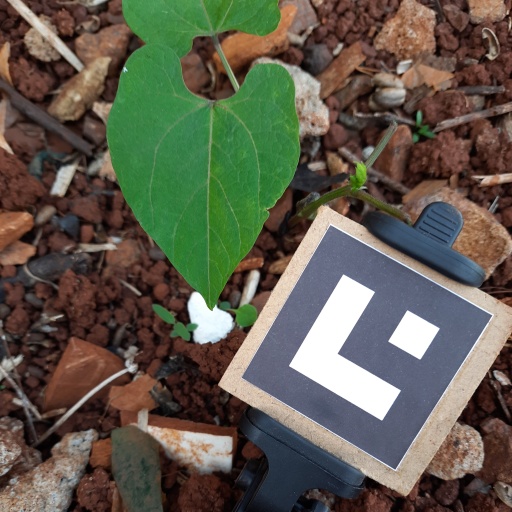
Observations: wavy surface, eating holes in the edge, under shade, insect on surface